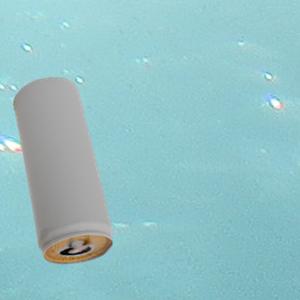
Label: cans